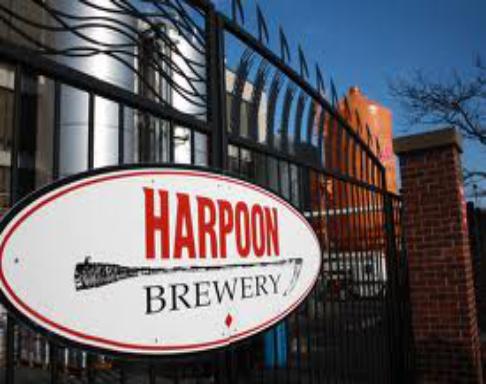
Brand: Harpoon
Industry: Others